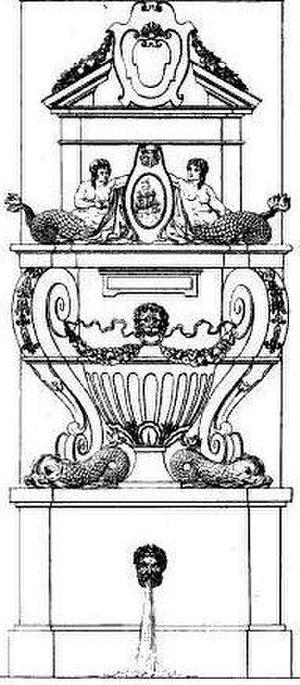
La fontaine Saint-Victor est une fontaine parisienne du XVIIᵉ siècle.